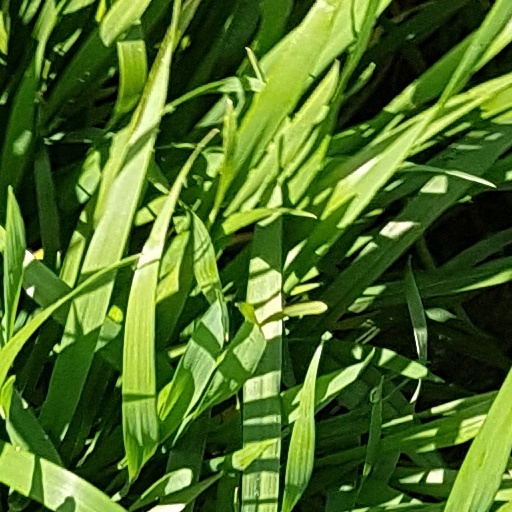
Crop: wheat